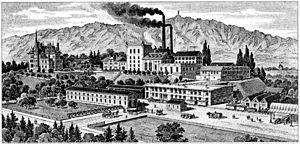
La brasserie Hürlimann est une brasserie fondée dans le canton de Zurich en 1836 produisant la bière du même nom. Elle appartient désormais au groupe Carlsberg.